Penang Hill

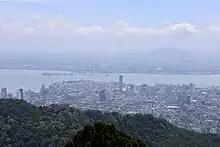
The city centre of George Town viewed from Penang Hill

As a means of reducing congestion and decreasing reliance on the railway, a cable car system linking the peak with the Penang Botanic Gardens is being built . The system is expected to be completed by 2026.